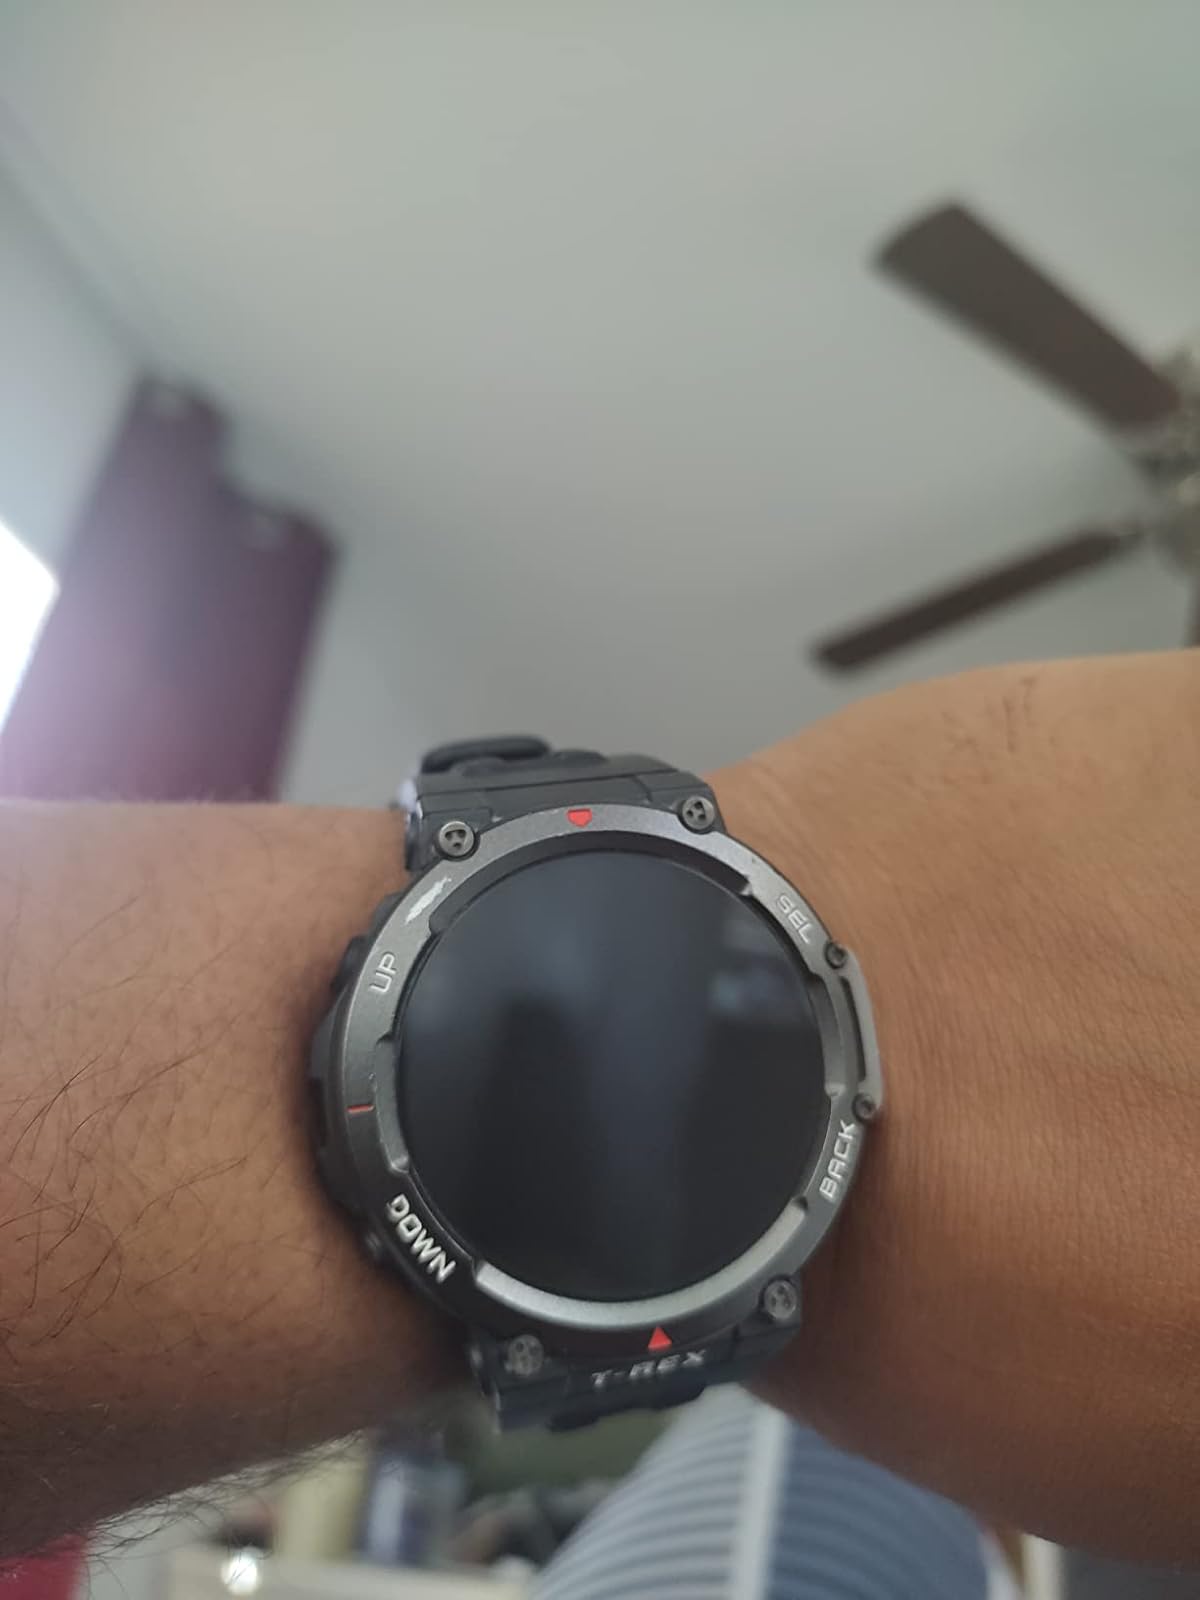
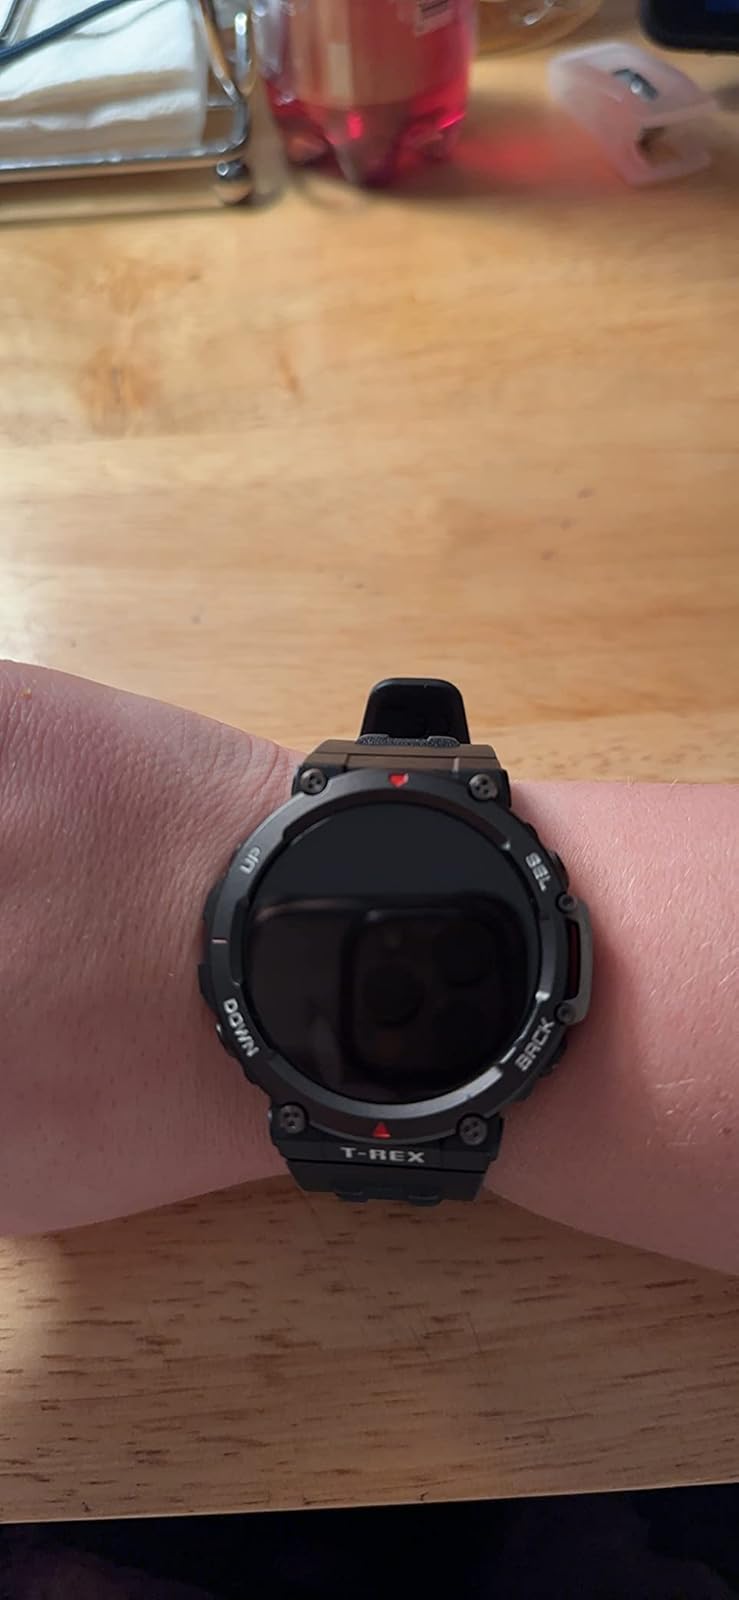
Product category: smartwatch
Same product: yes